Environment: lab
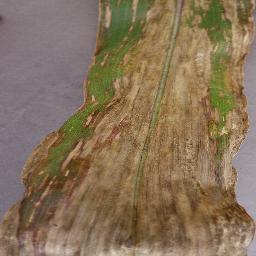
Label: northern_corn_leaf_blight